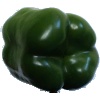
Label: green_pepper